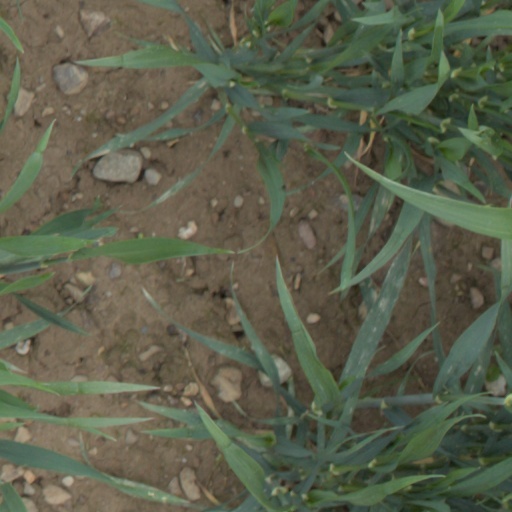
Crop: wheat